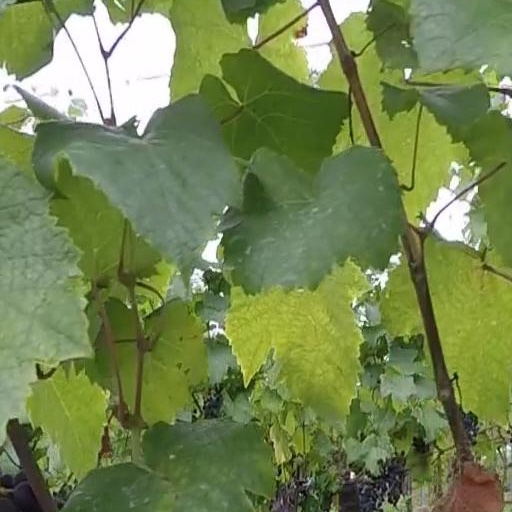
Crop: grape